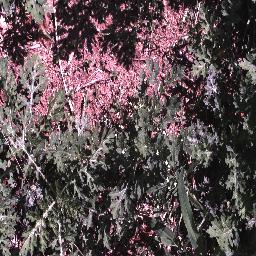
Label: parthenium